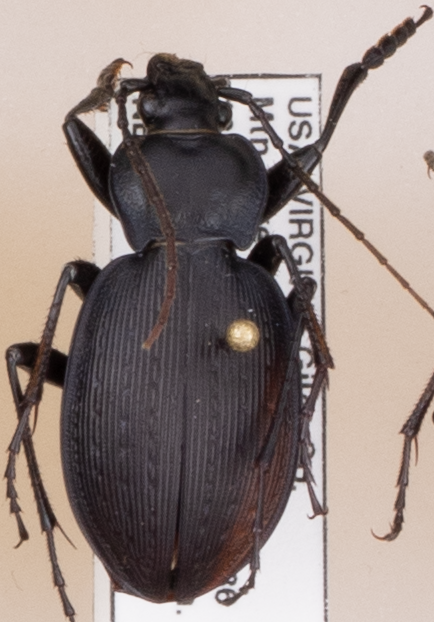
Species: Carabus goryi
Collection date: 2018-08-14
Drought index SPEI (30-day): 1.962
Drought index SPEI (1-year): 0.47
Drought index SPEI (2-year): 0.694